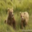
Label: bear